Martina Navratilova

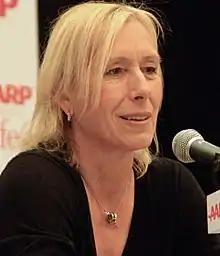
Navratilova in September 2011

Navratilova won her first professional singles title in Orlando, Florida, in 1974 at the age of 17. Upon arriving in the United States, she lived with former actress Frances Dewey Wormser and her husband Morton Wormser, a tennis enthusiast.